Gasser (car)

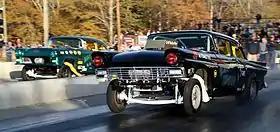
Two gassers racing

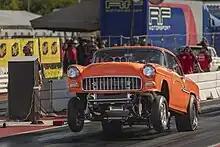
Chevrolet A/Gas racer at Mantorp Park, Sweden 2023.

A gasser is a type of hot rod originally used for drag racing. This type of car originated in United States in the late 1950s and continued until the early 1970s. In the days before Pro Stock, the A/Gas cars were the fastest stock-appearing racers around.